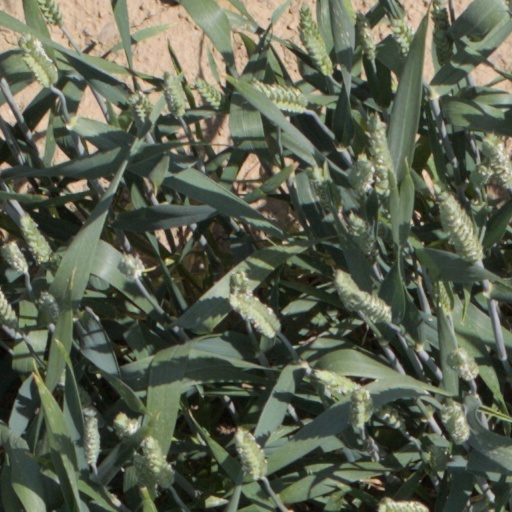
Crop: wheat